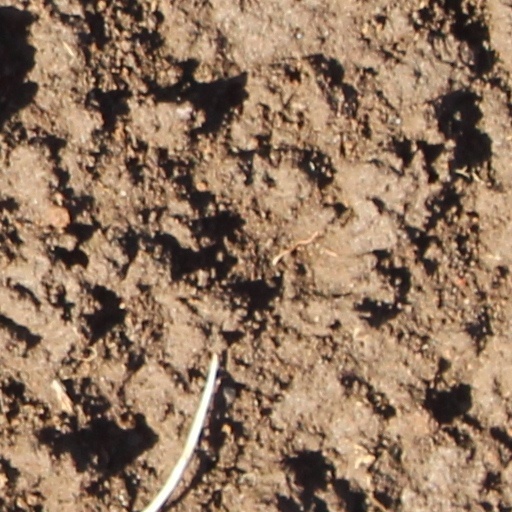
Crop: wheat